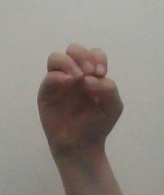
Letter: ha